First National Bank (New Roads, Louisiana)

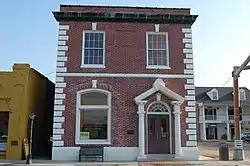

The First National Bank in New Roads, Louisiana is a two-story Classical Revival-style brick building. It was built in 1909 as the new headquarters building of the First National Bank of New Roads, which had been opened in 1905. It costs $7,200 to build and is the only highly styled building in New Roads.